Peace camp

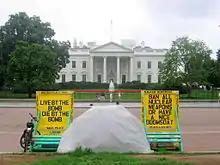
The White House Peace Vigil is the longest running peace vigil in US history; started by Thomas in 1981.

Peace camps are a form of physical protest camp that is focused on anti-war and anti-nuclear activity. They are set up outside military bases by members of the peace movement who oppose either the existence of the military bases themselves, the armaments held there, or the politics of those who control the bases. They began in the 1920s and became prominent in 1982 due to the worldwide publicity generated by the Greenham Common Women's Peace Camp. They were particularly a phenomenon of the United Kingdom in the 1980s where they were associated with sentiment against American imperialism but Peace Camps have existed at other times and places since the 1920s.